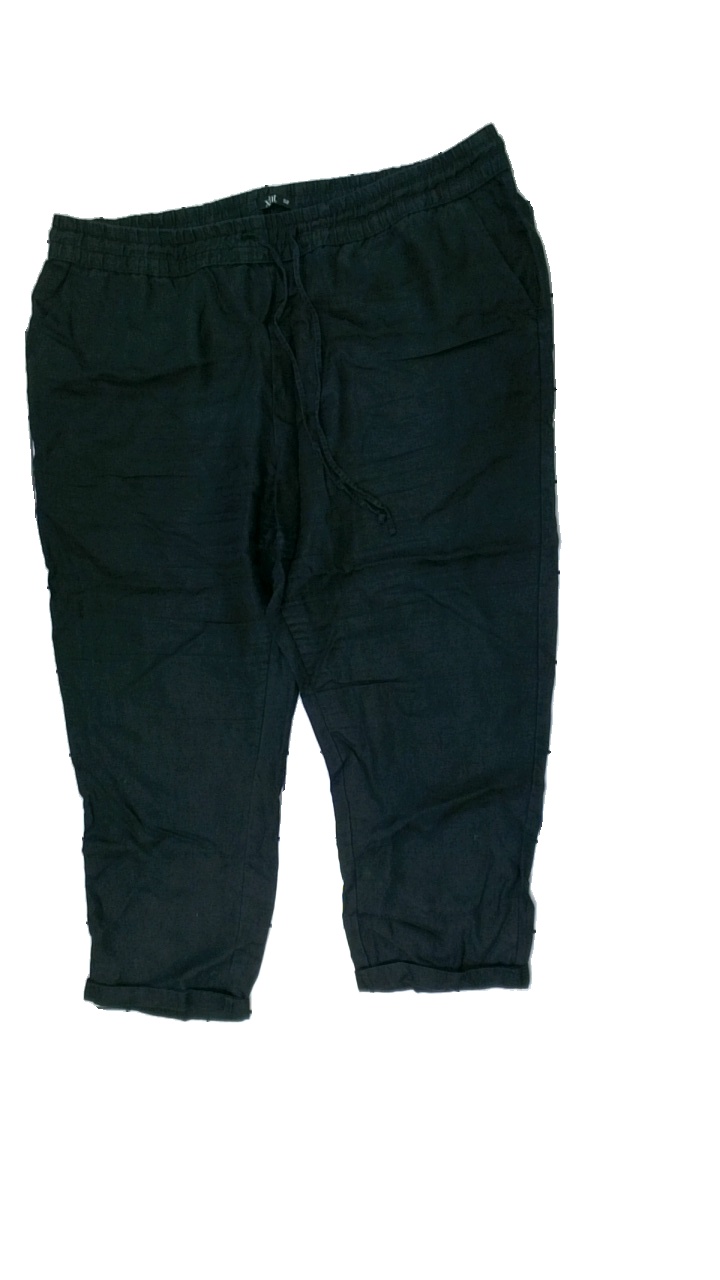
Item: Trousers (Ladies)
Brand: Xlnt
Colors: Black
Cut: Regular, Loose
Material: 100% cotton
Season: All
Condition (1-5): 3
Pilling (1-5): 2
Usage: Recycle
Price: <50